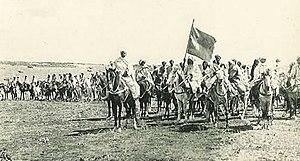
Armée d'Ahmed el Hiba
Le Souss est une région historique, culturelle et géographique du Maroc, qui constitue une partie de la région administrative de Souss-Massa et Guelmim-Oued Noun. La région est connue pour l'arganier ainsi que pour être le chef-lieu de l'ethnie berbère Chleuh. Elle est aussi le berceau des dynasties Almoravides, Almohades et Saadiens ainsi que du Royaume autonome du Tazeroualt.